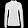
Label: Coat